Chachoengsao Hi-Tek F.C.

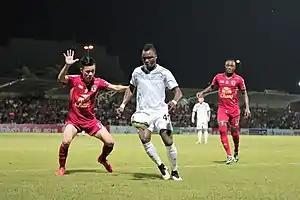
Chachoengsao FC vs SWAT Cat Korat in 2015.

In 2022, Chachoengsao Hi-Tek competed in the Thai League 3 for the 2022–23 season. It is their 18th season in the professional league. The club started the season with a 2–1 home win over Fleet and they ended the season with a 0–1 away defeat to Fleet. The club has finished 4th place in the league of the Eastern region. In addition, in the 2022–23 Thai League Cup Chachoengsao Hi-Tek was defeated 2–3 by Nakhon Pathom United in the qualification play-off round, causing them to be eliminated.